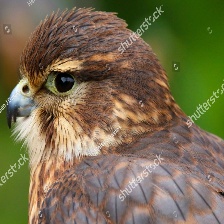
Species: MERLIN
Scientific name: FALCO COLUMBARIUS